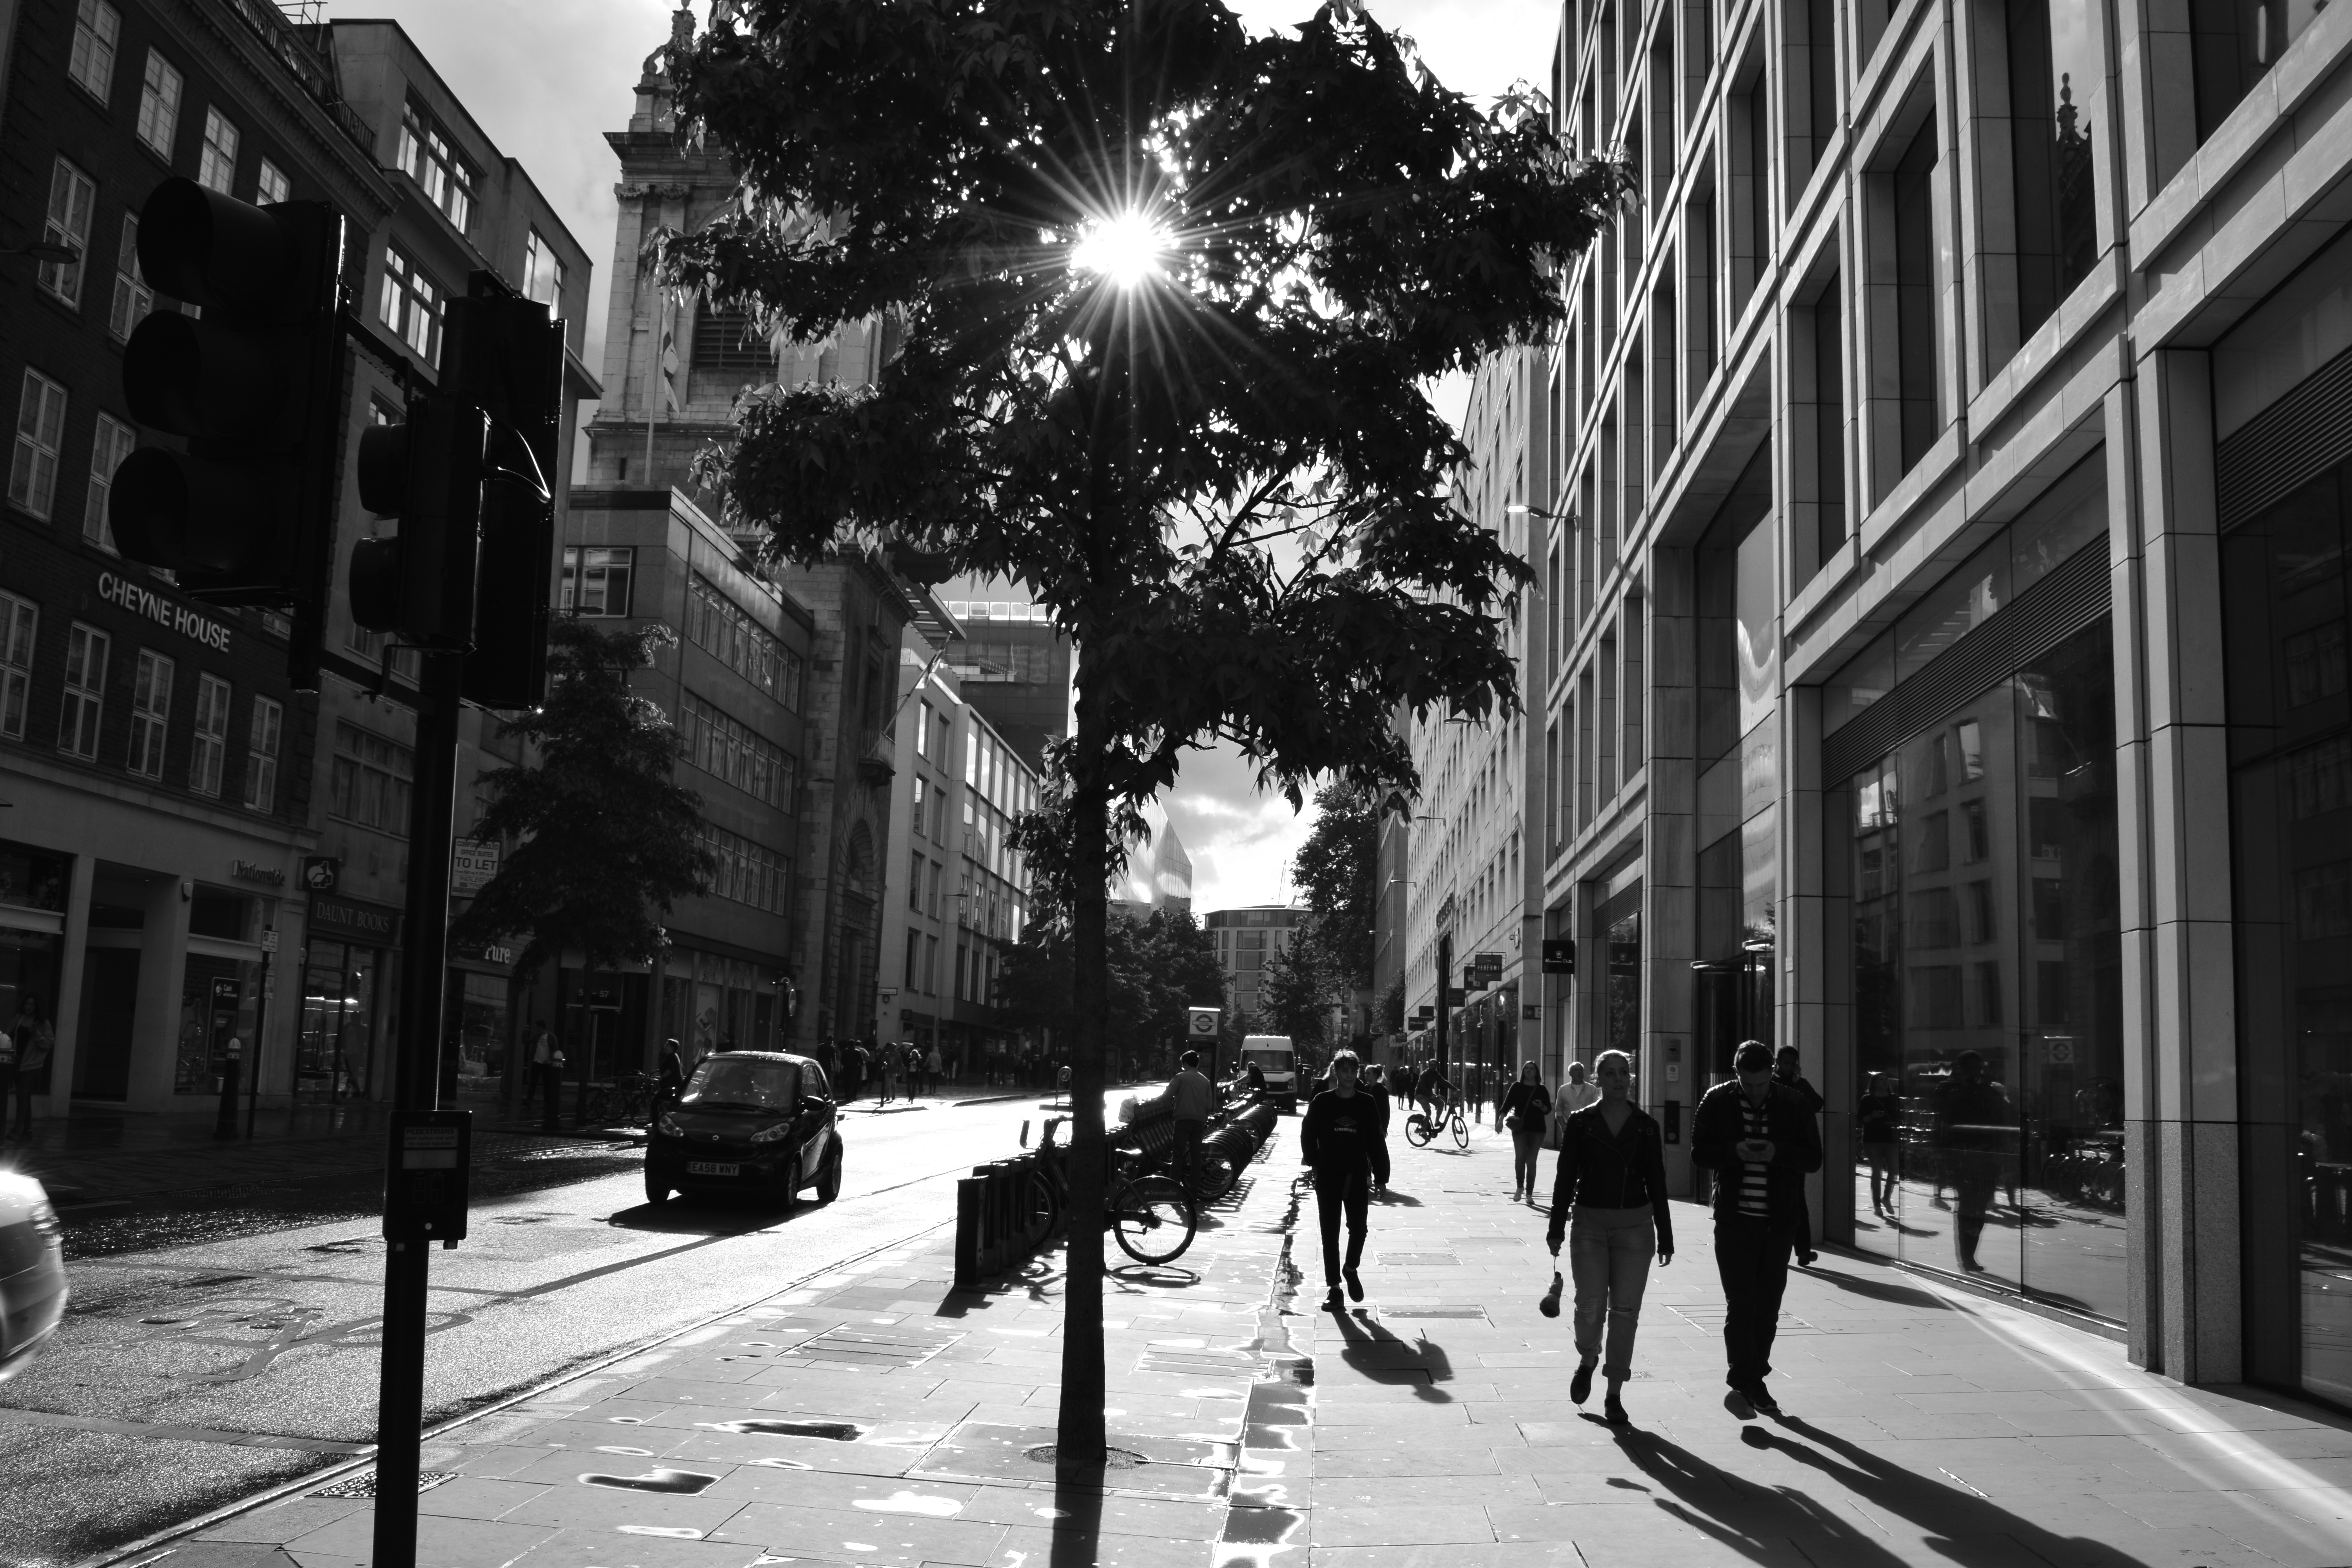
pedestrian, snow, winter, black and white, road, street, alley, city, cityscape, downtown, street light, black, monochrome, lane, lighting, infrastructure, snapshot, shape, neighbourhood, urban area, monochrome photography